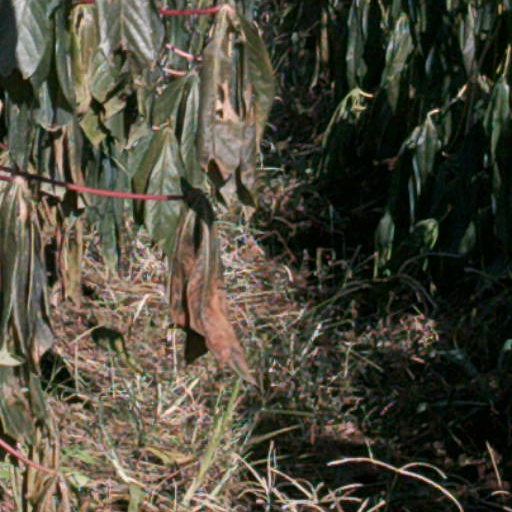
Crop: cassava